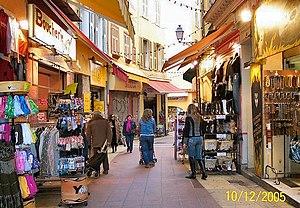
Cette article présente la liste des voies de Nice classées par ordre alphabétique. En 2003, Marguerite et Roger Isnard ont dénombré 1 789 voies à Nice.